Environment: real
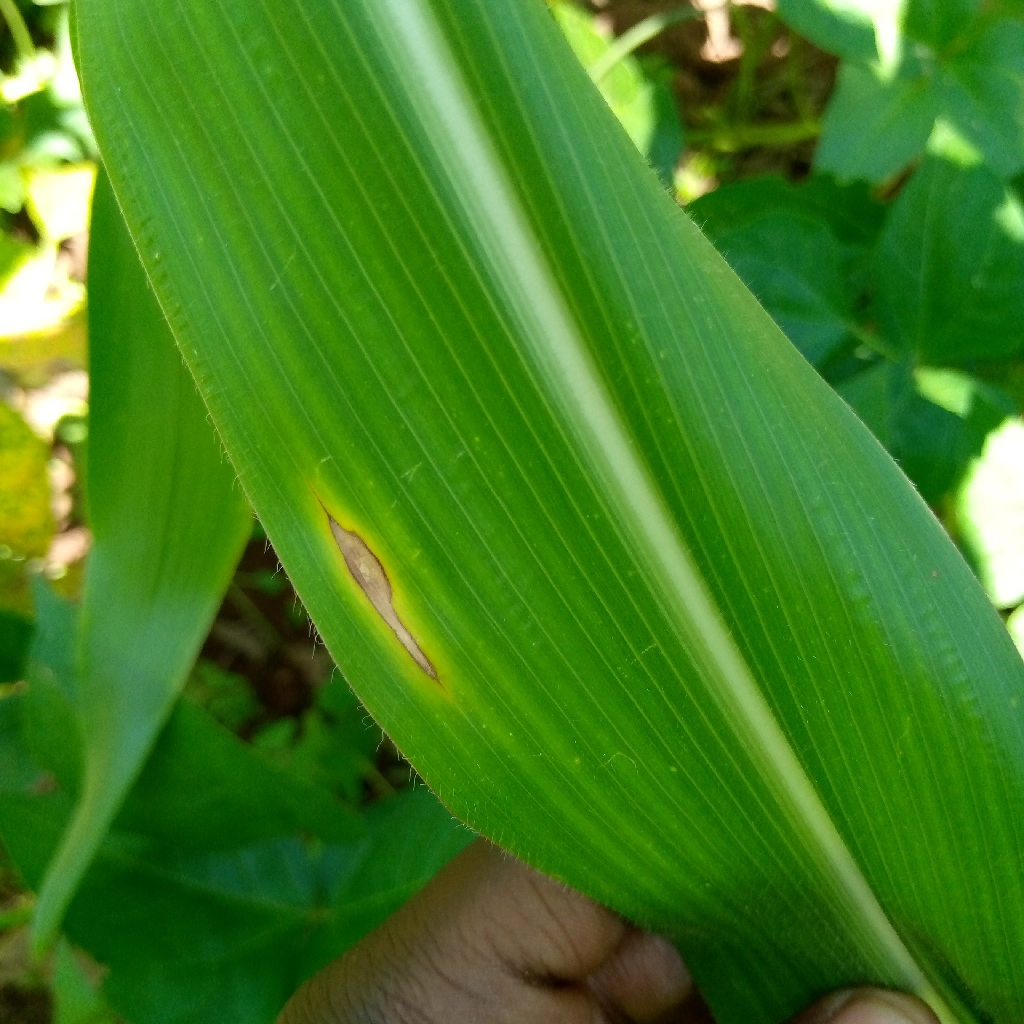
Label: northern_corn_leaf_blight